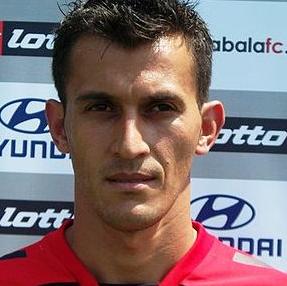
Age: 24